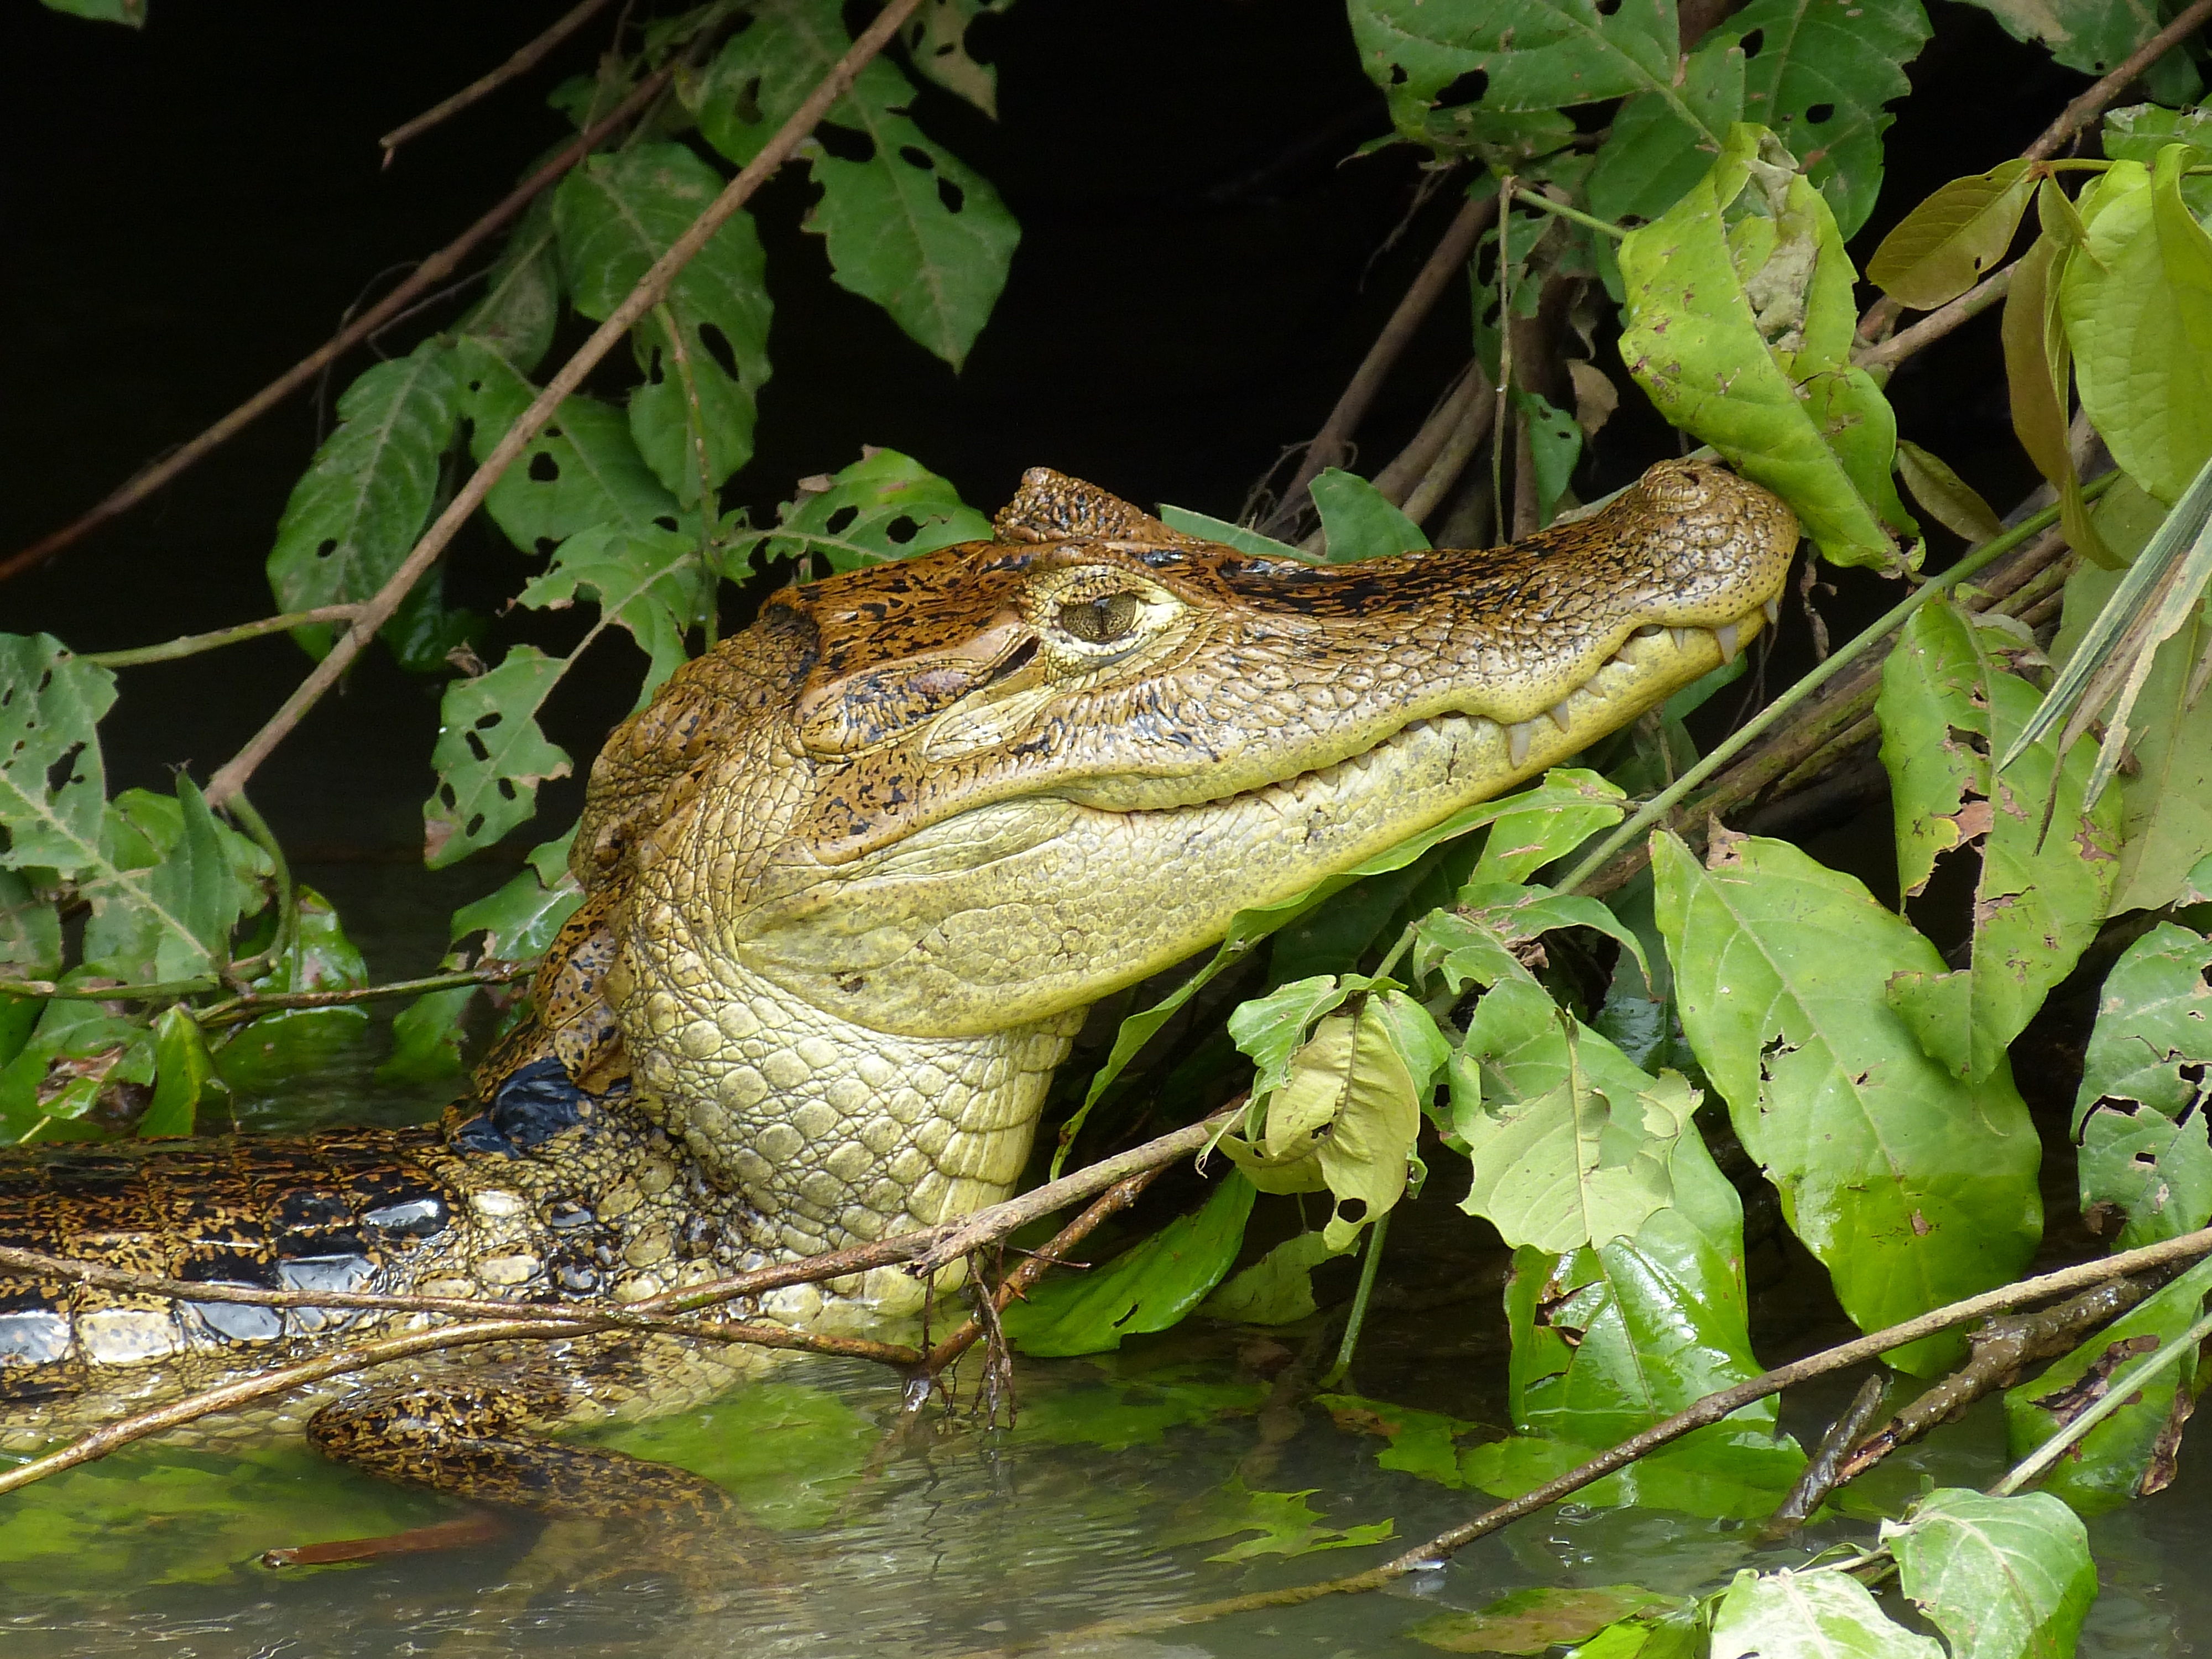
landscape, water, nature, river, wildlife, green, jungle, tropical, frog, reptile, amphibian, thicket, fauna, green lizard, crocodile, alligator, rainforest, head, vertebrate, south america, tooth, lacerta, costa rica, hiding place, central america, crocodilia, dactyloidae, american alligator, bullfrog, ranidae, lacertidae